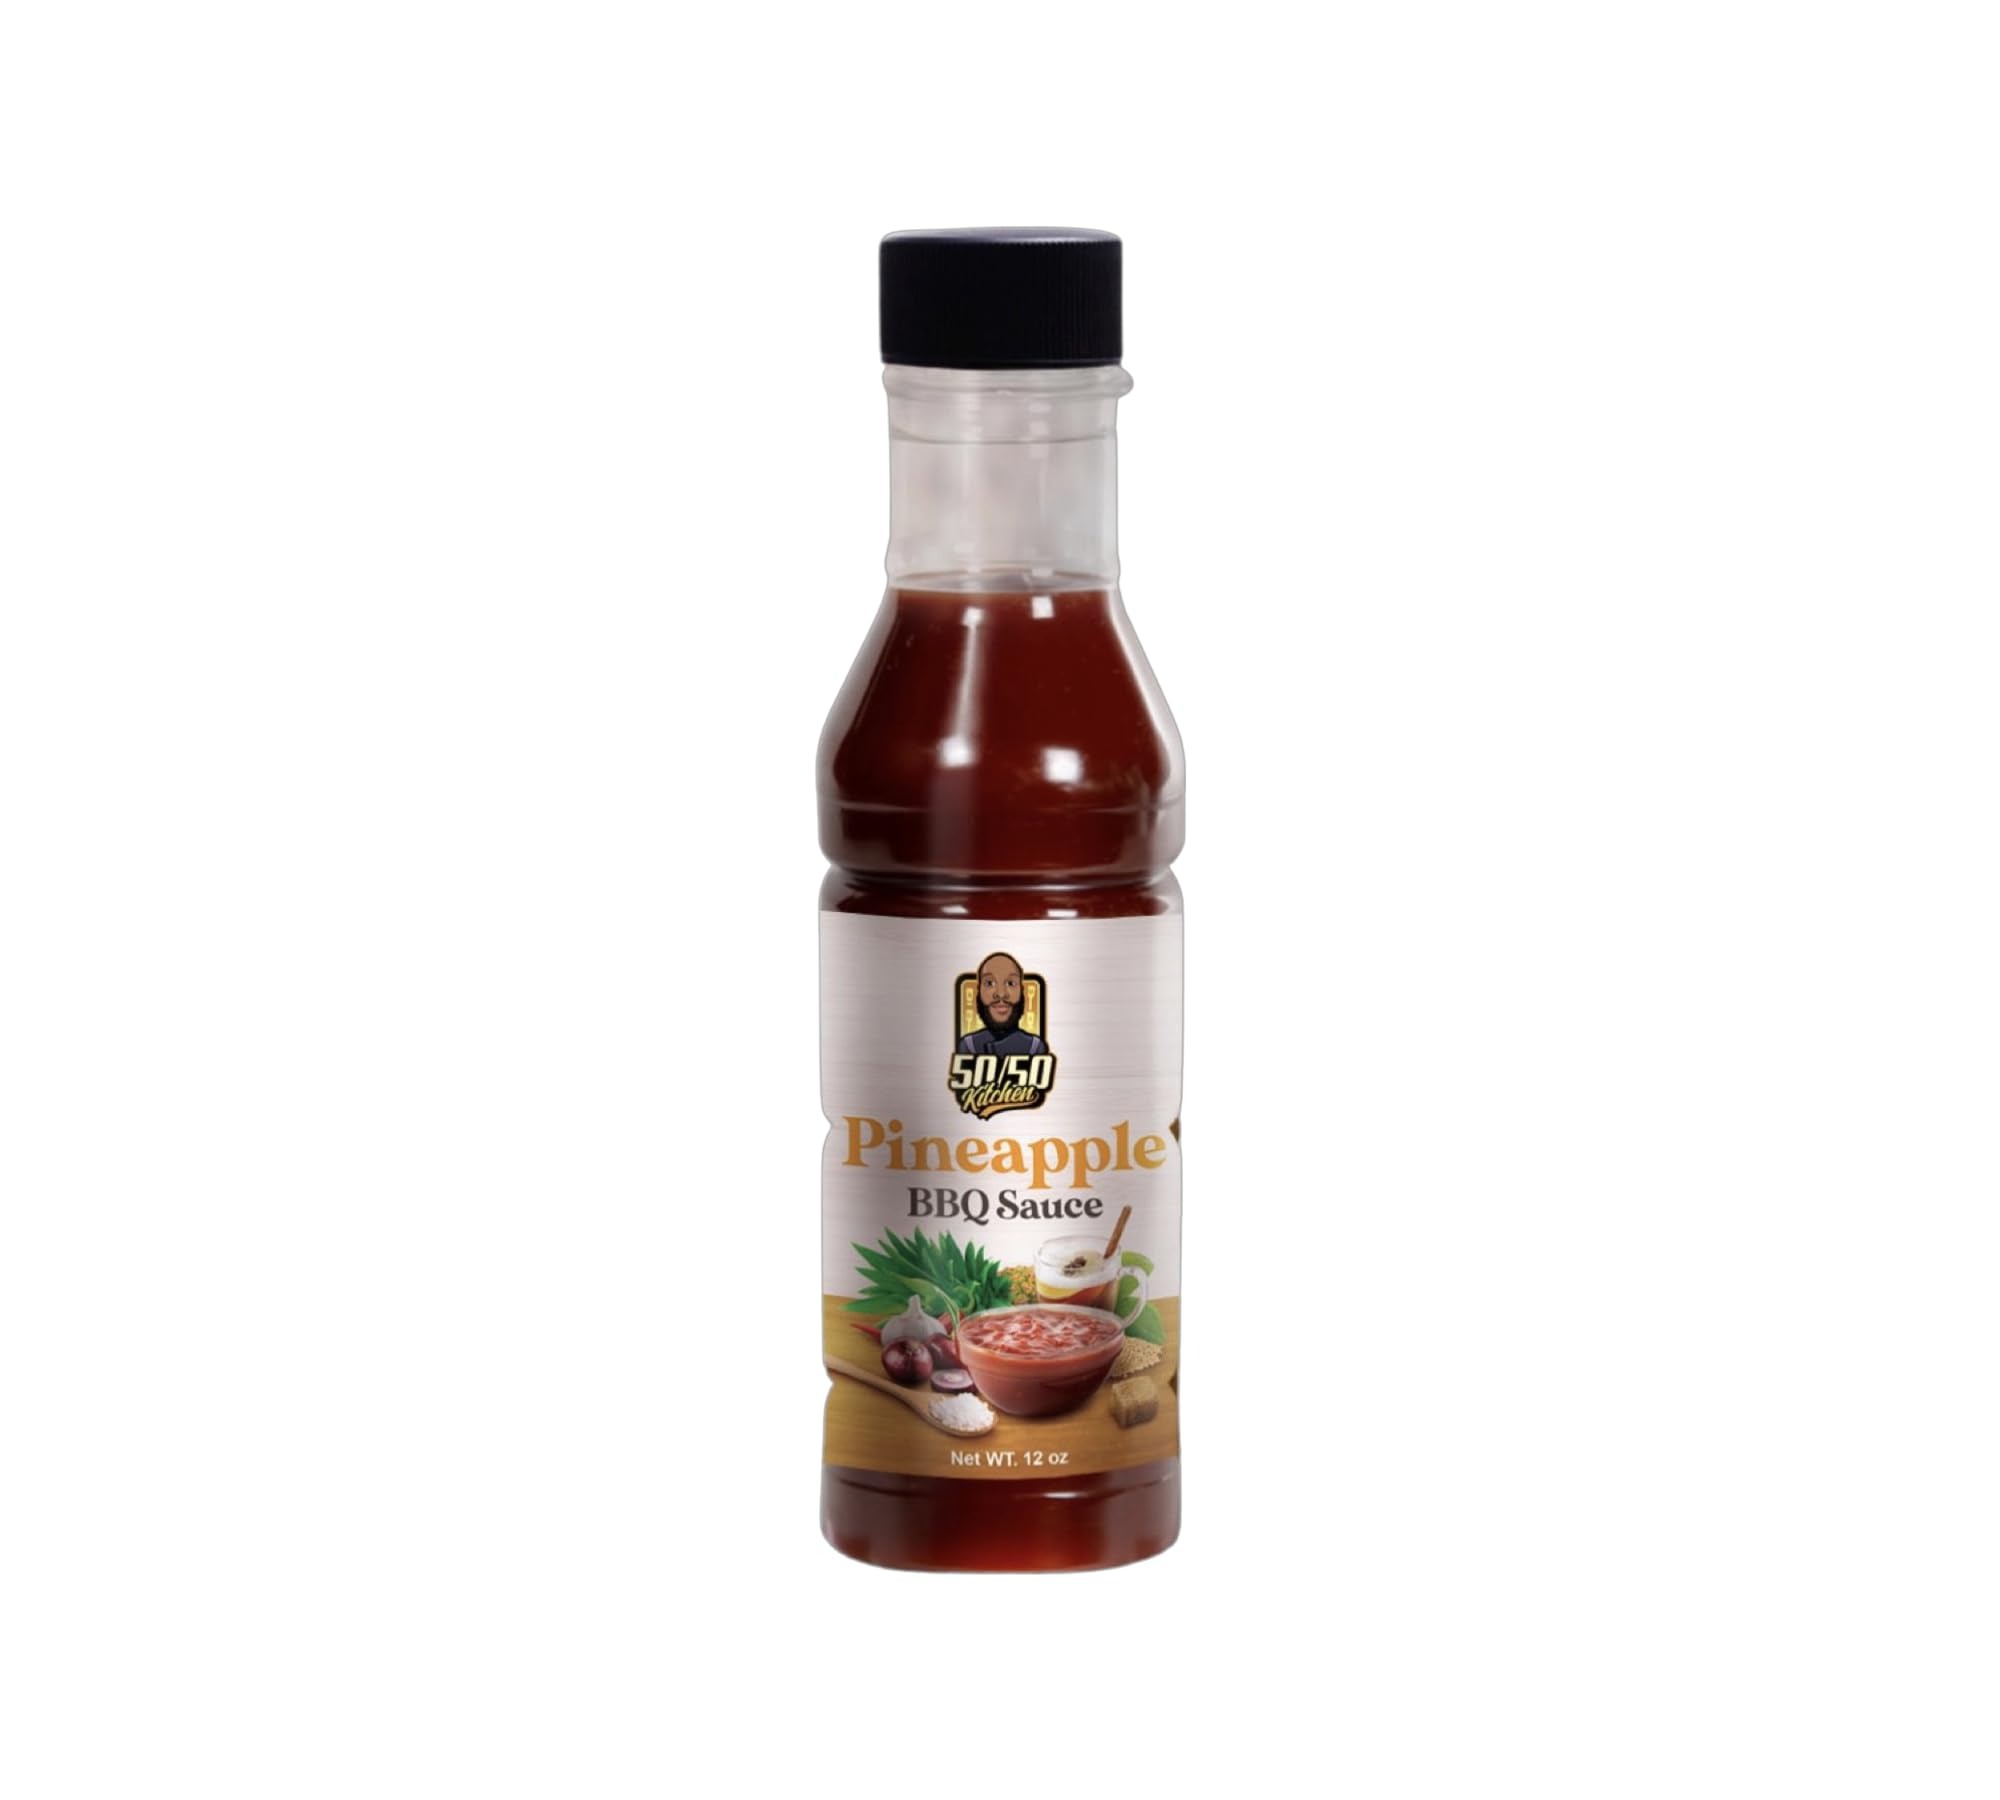
Item Name: Pineapple Barbecue Sauce
Bullet Point 1: Flavoring: Pineapple Barbecue Sauce is sweet but tangy, the freshen comes from the pineapple and the sweetness from the brown sugar and honey leaves grilled chicken, beef, or seafood, as well as a dipping sauce for many dishes, its great as a sauce to brush on my protein while there on the grill and even fresh out the oven.
Bullet Point 2: ﻿Ingredients: Ketchup, Apple Cider Vinegar, Minced Garlic, Worcestershire Sauce, Sea Salt, Garlic Powder, Onion Powder, Dry Mustard, Cayenne Pepper, Brown Sugar, Molasses, Honey, Fresh Pineapple, and Sodium Benzoate to preservative the sauce.
Bullet Point 3: ﻿Small Batches Cooking: We prepare our Barbecue Sauce in same batches to make sure each batch taste the same no matter if you buy it today or a year later. We cook our Barbecue Sauce on low temperature for 2 to 3 hours. Once finished cooking we pack at 135 degrees and sealed it to lock in the freshen.
Product Description: Our Pineapple Barbecue Sauce is a sweet, tangy barbecue sauce that is packed with lots of fresh ripped pineapples. Our Pienapple Barbecue Sauce has lots of bold flavors and was cooked for 4 hours on low then packaged and sealed to keep the freshness in the bottle. The Pineapple Barbecue Sauce goes well with any protein. I love it when I brush the sauce on the protein while it's on the grill, it creates this glaze from the sauce and cooking into the protein.
Value: 1.0
Unit: Fl Oz

Price: 8.99